The City of Trembling Leaves

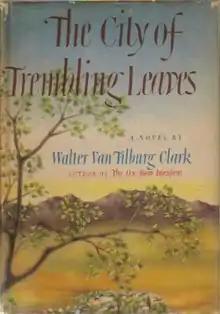
First edition (publ. Random House)

The City of Trembling Leaves (1945) is a semi-autobiographical novel by Walter Van Tilburg Clark. The novel is a series of parallel narratives detailing the lives and work of a group of redacted characters named Tim Hazard, Lawrence Black, Mary Turner, Rachel Wells, Marjory Hale, "Walt", (the narrator) and assorted other side-characters.